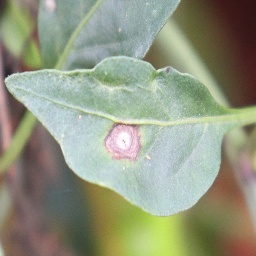
Label: cercospora